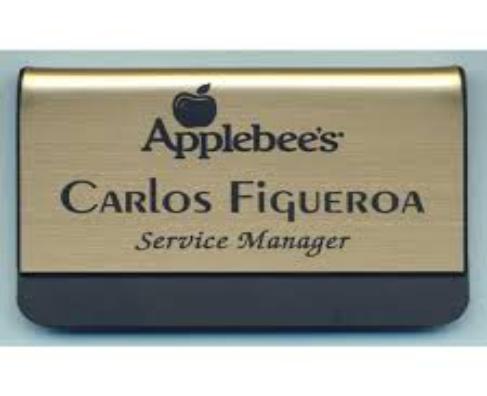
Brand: Applebee's
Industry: Food